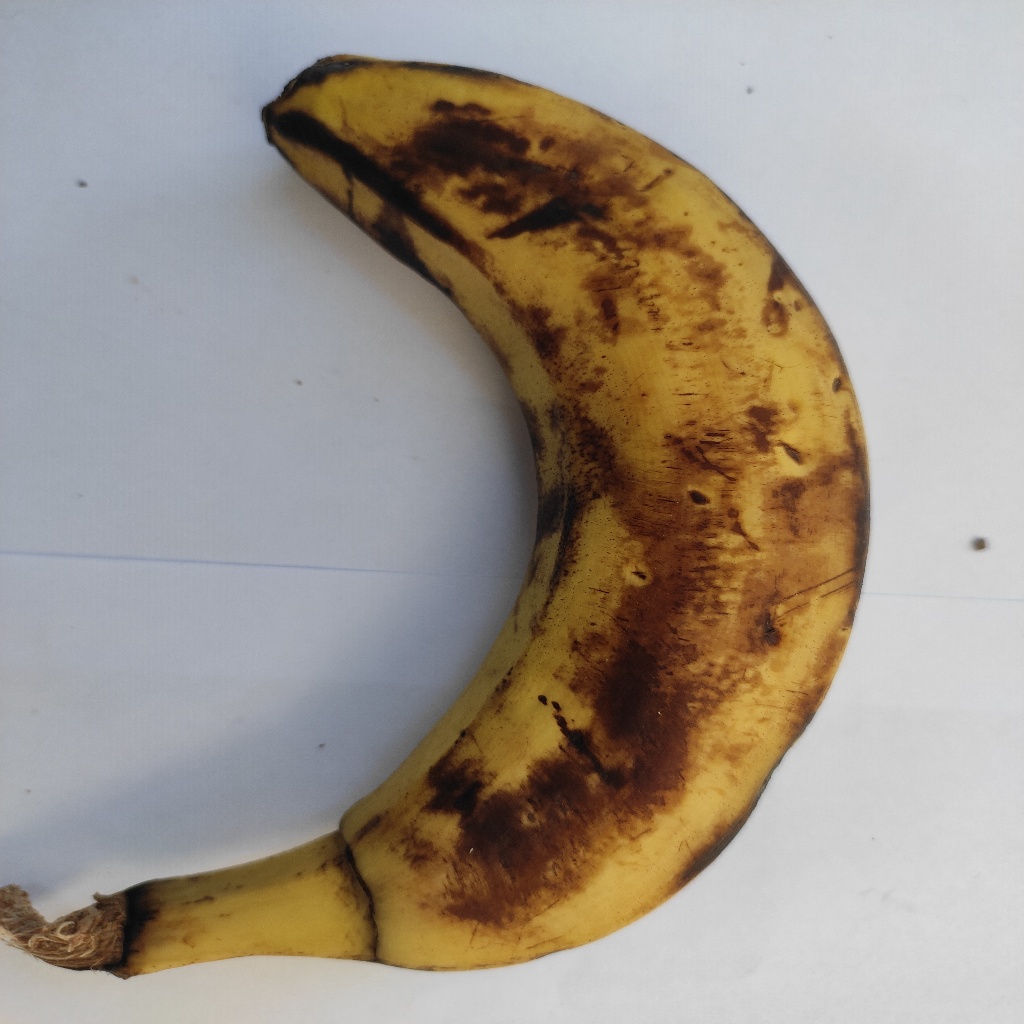
Crop: banana
Quality class: Defect